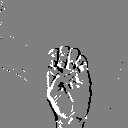
ASL letter: e